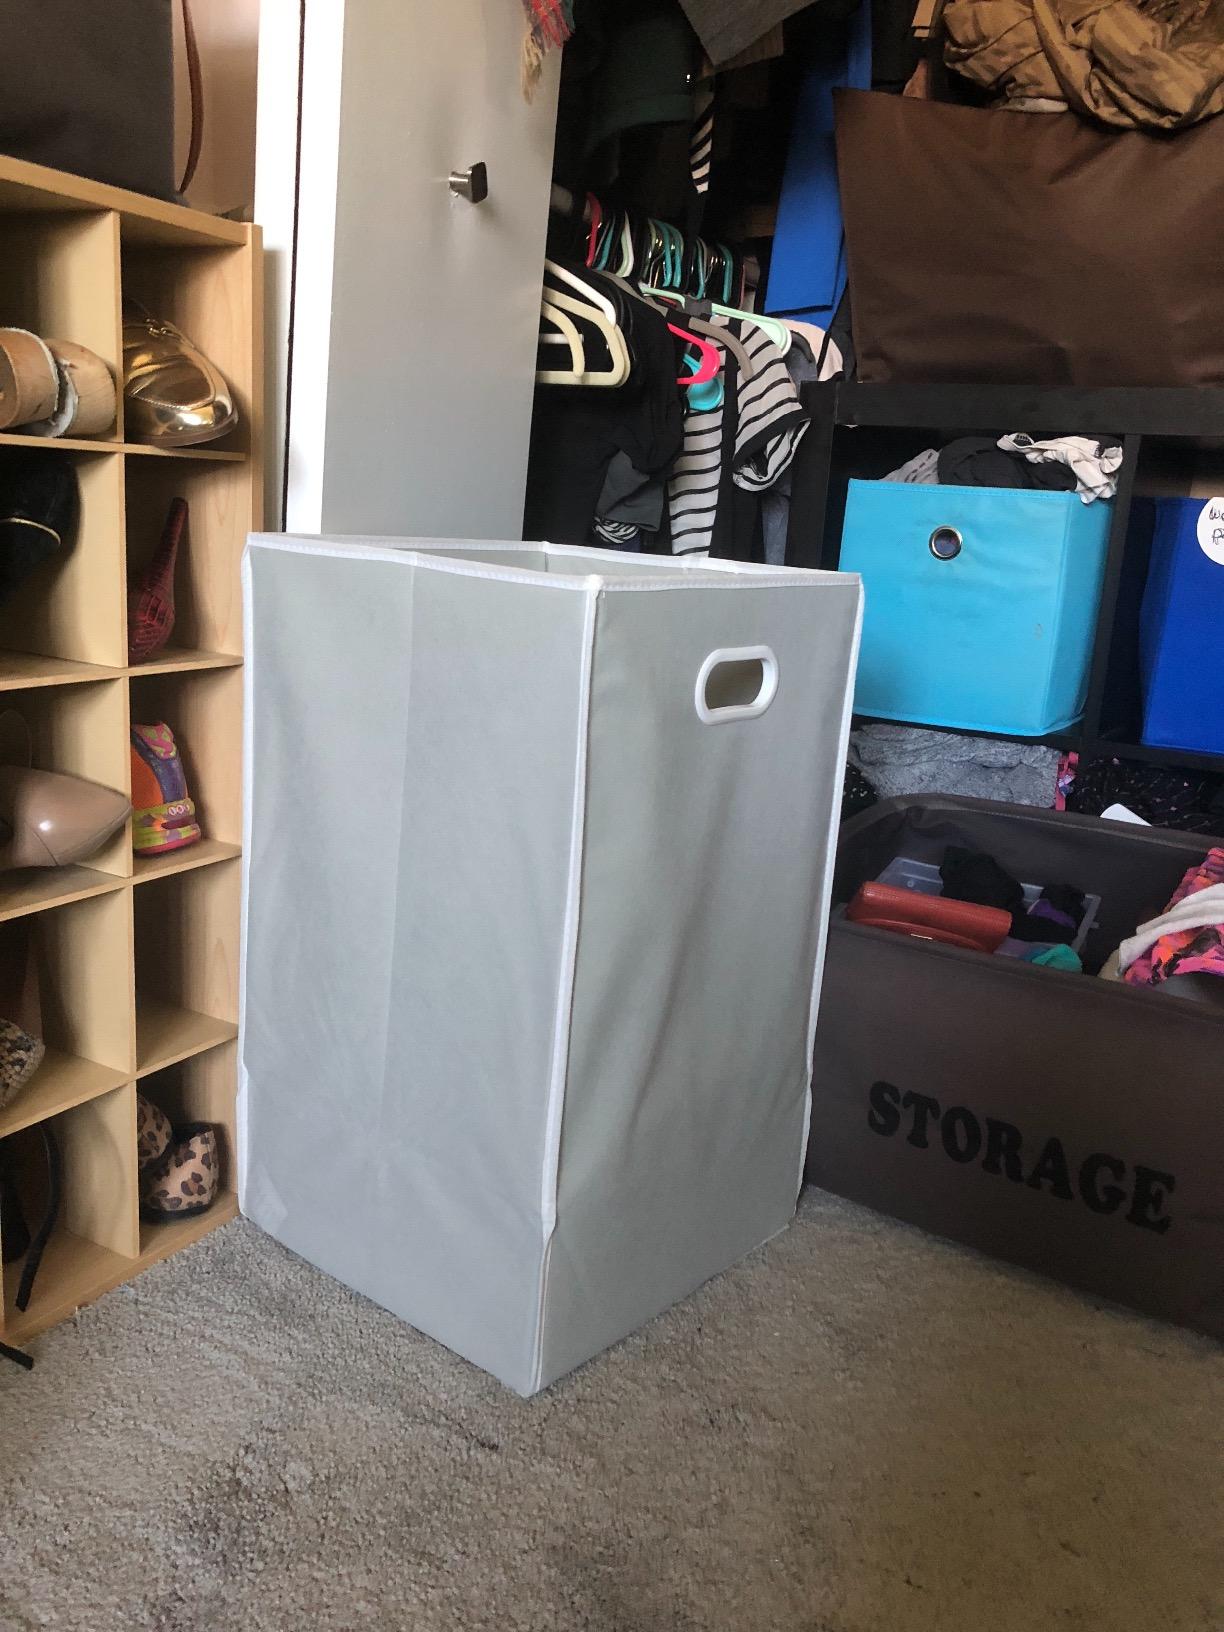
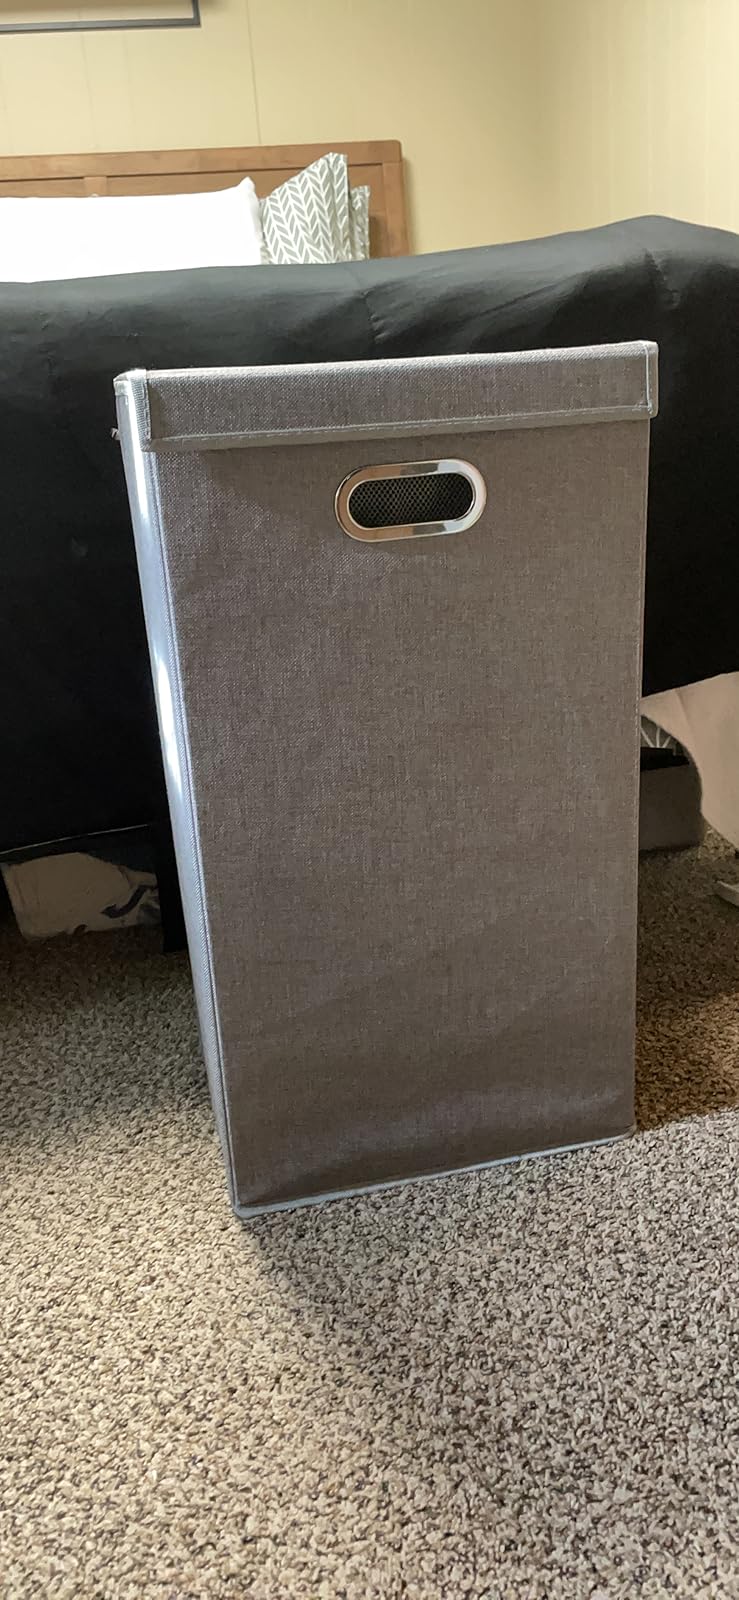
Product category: items_hamper
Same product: no